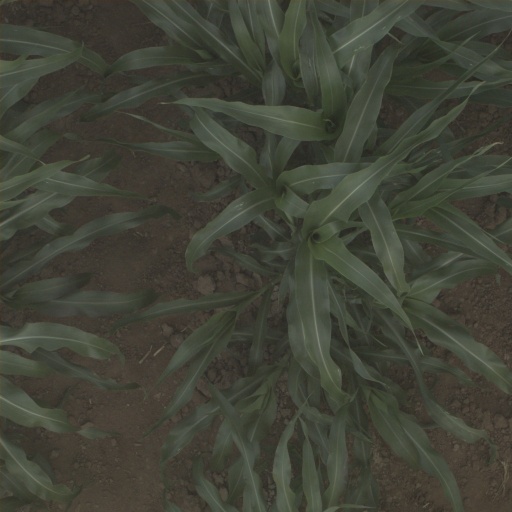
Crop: sorghum